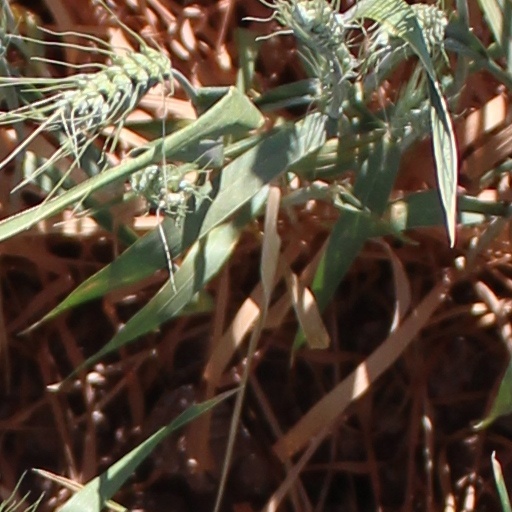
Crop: wheat